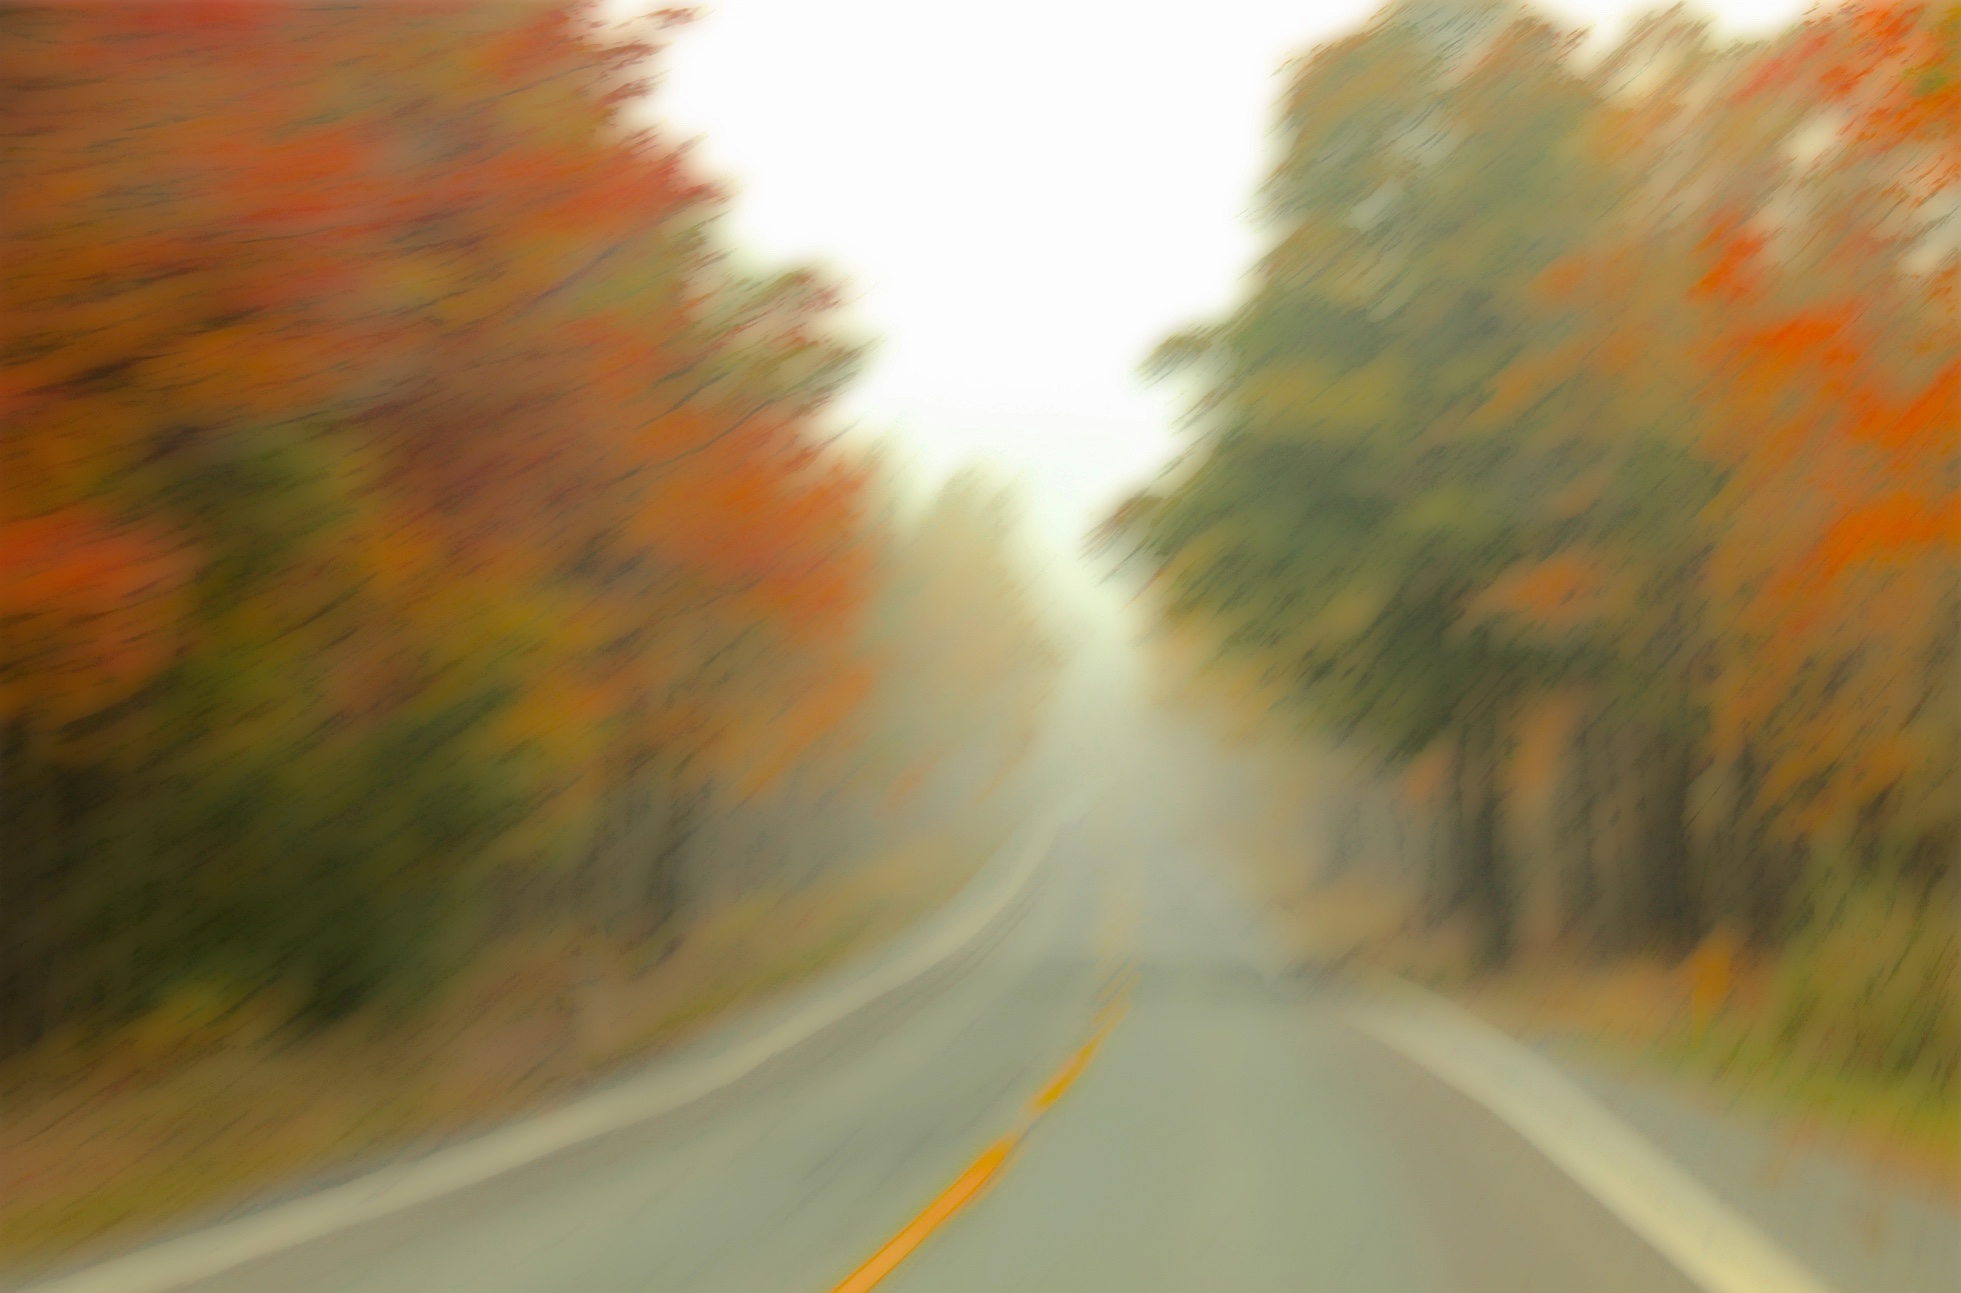
tree, road, sunlight, morning, leaf, color, autumn, yellow, season, infrastructure, 3652015, 365the2015edition, day282, day282365, 9oct15, atmospheric phenomenon